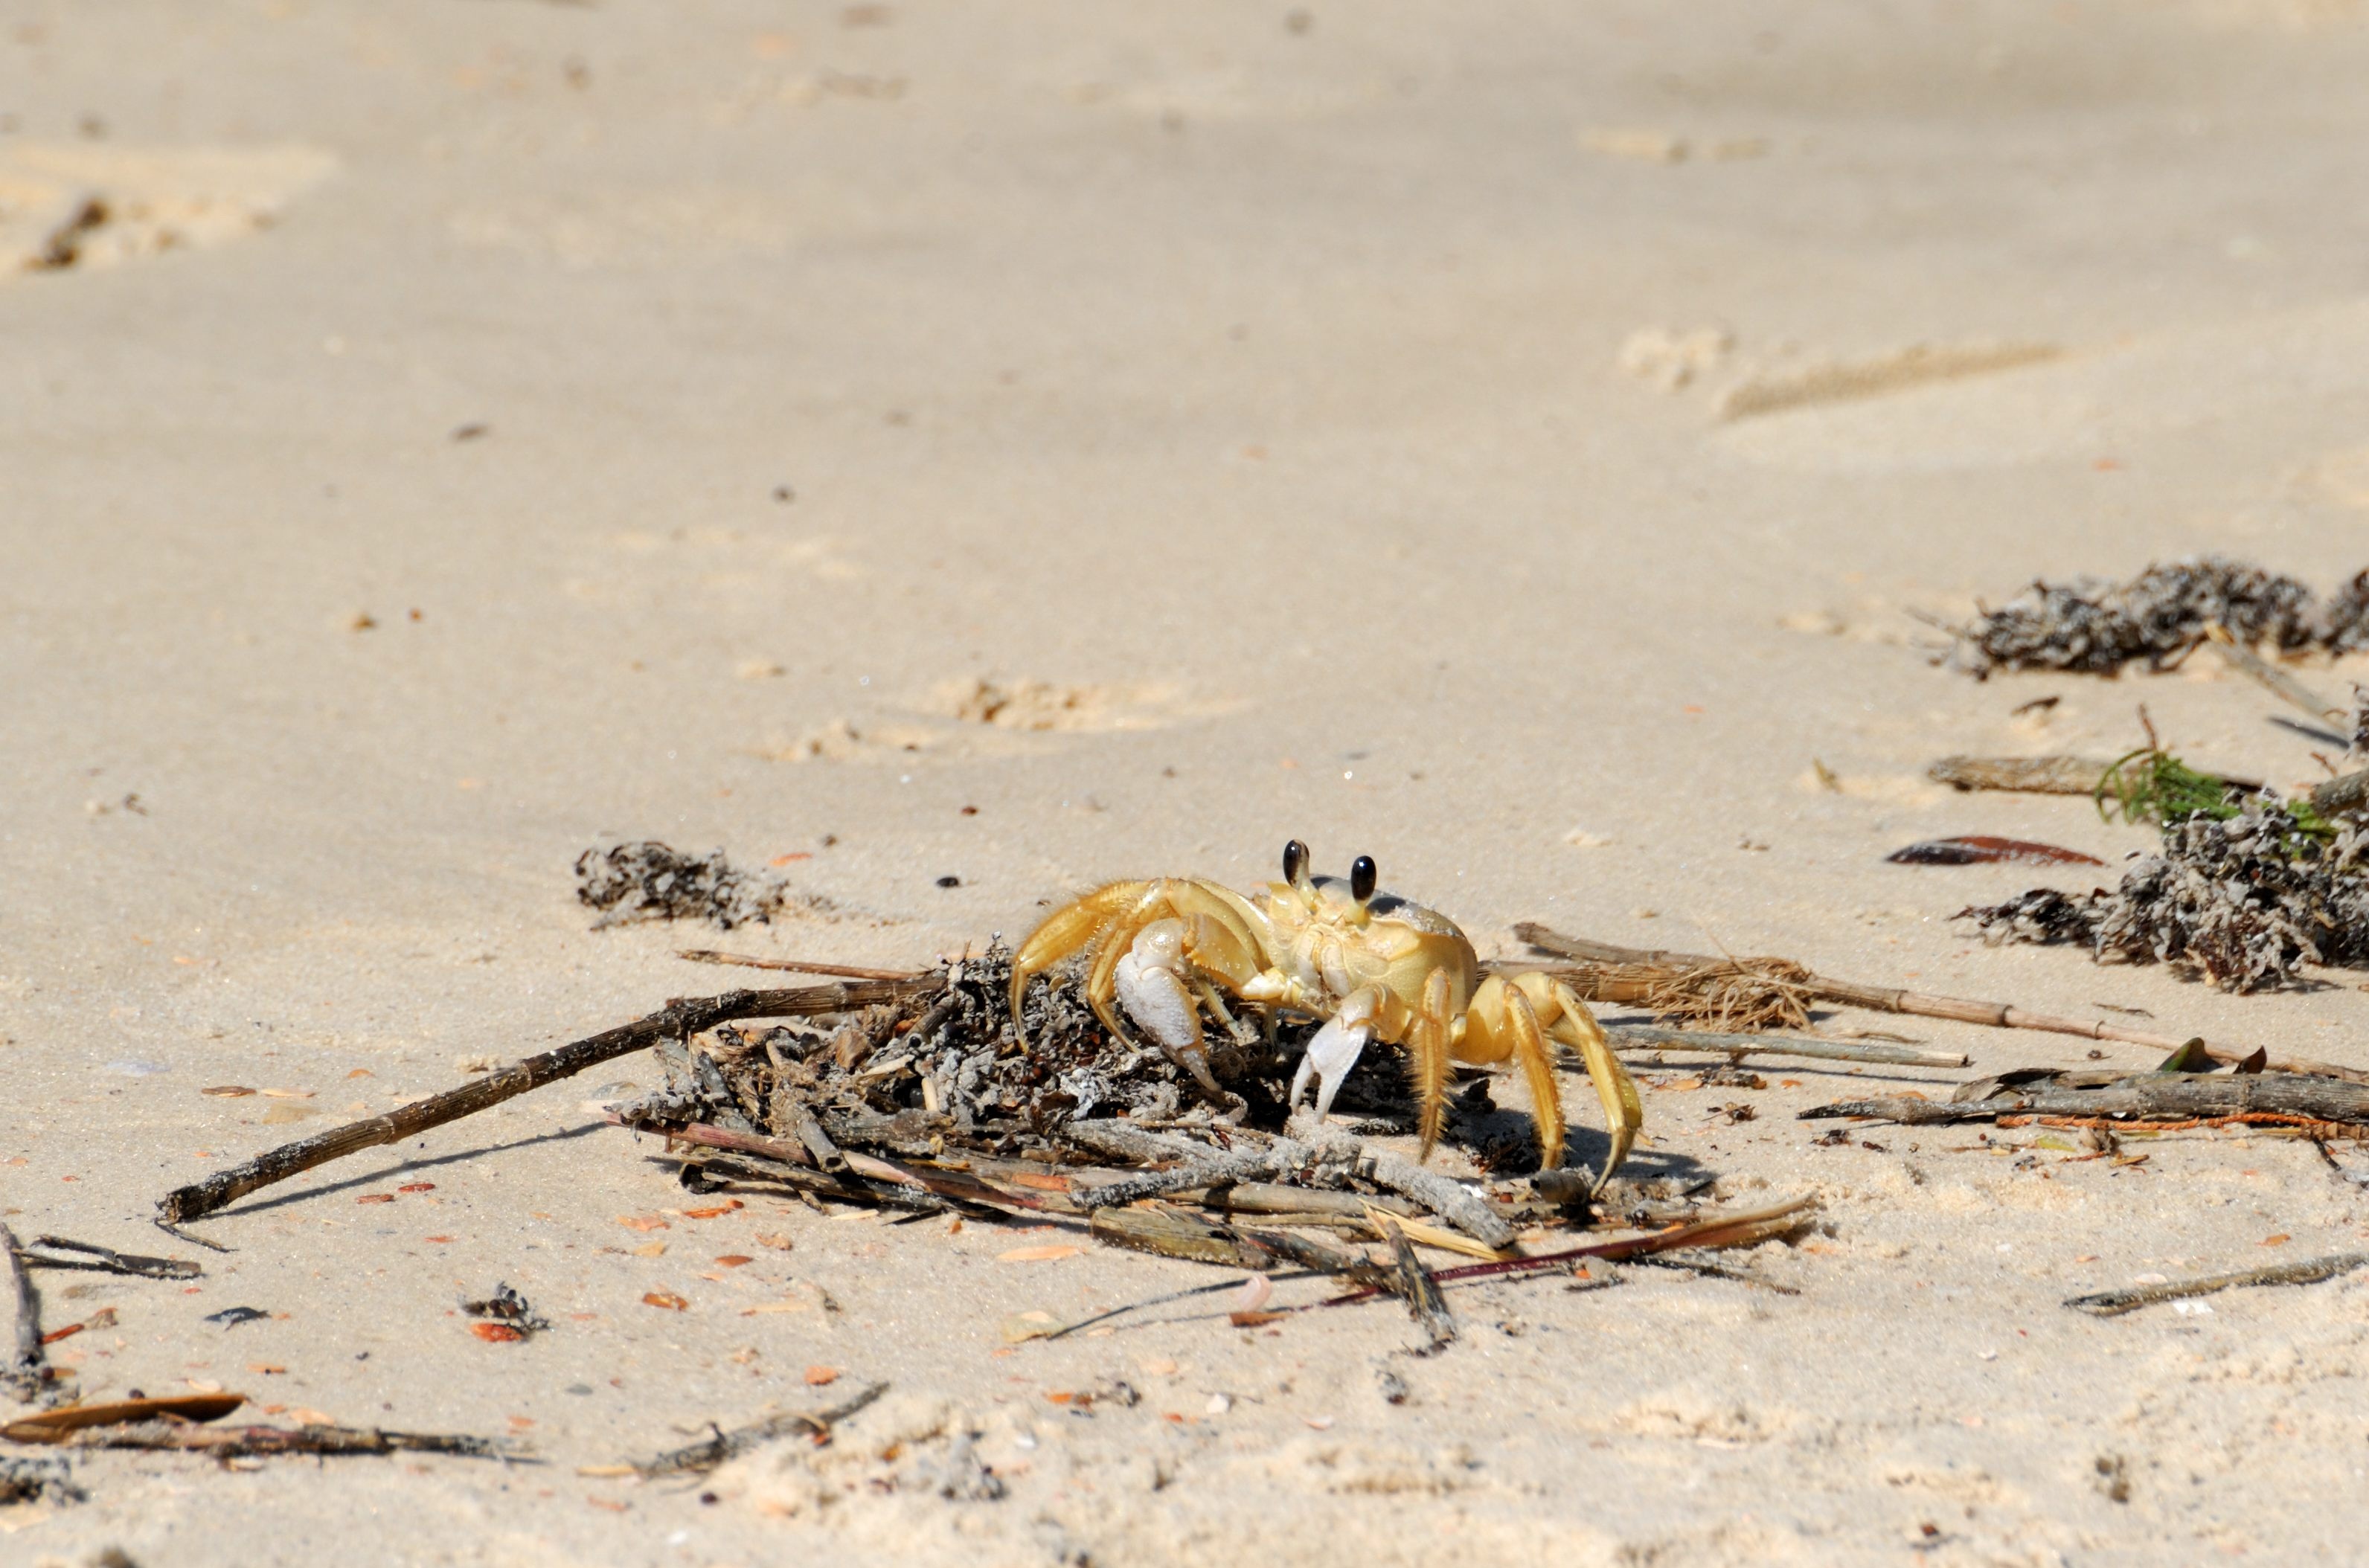
beach, sea, coast, water, nature, sand, shore, animal, summer, coastline, wildlife, wild, environment, tropical, macro, natural, aquatic, shellfish, fauna, crab, claw, shell, life, ecology, crustacean, marine, sand crab